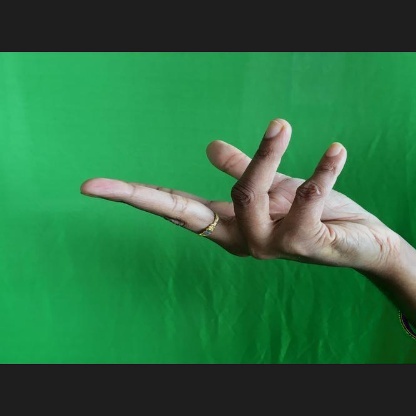
Mudra: Alapadmam